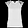
Label: T - shirt / top